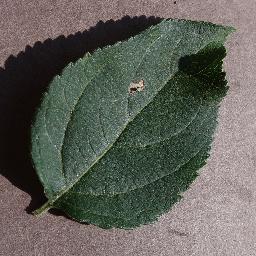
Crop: apple
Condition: healthy